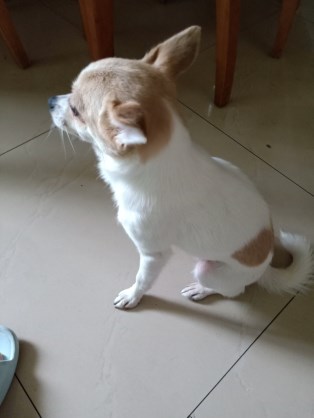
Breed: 420-n000124-Chihuahua